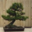
Label: pine_tree